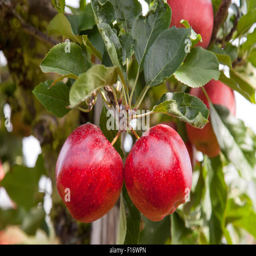
perfect red apples on a tree , in an organic apple orchard